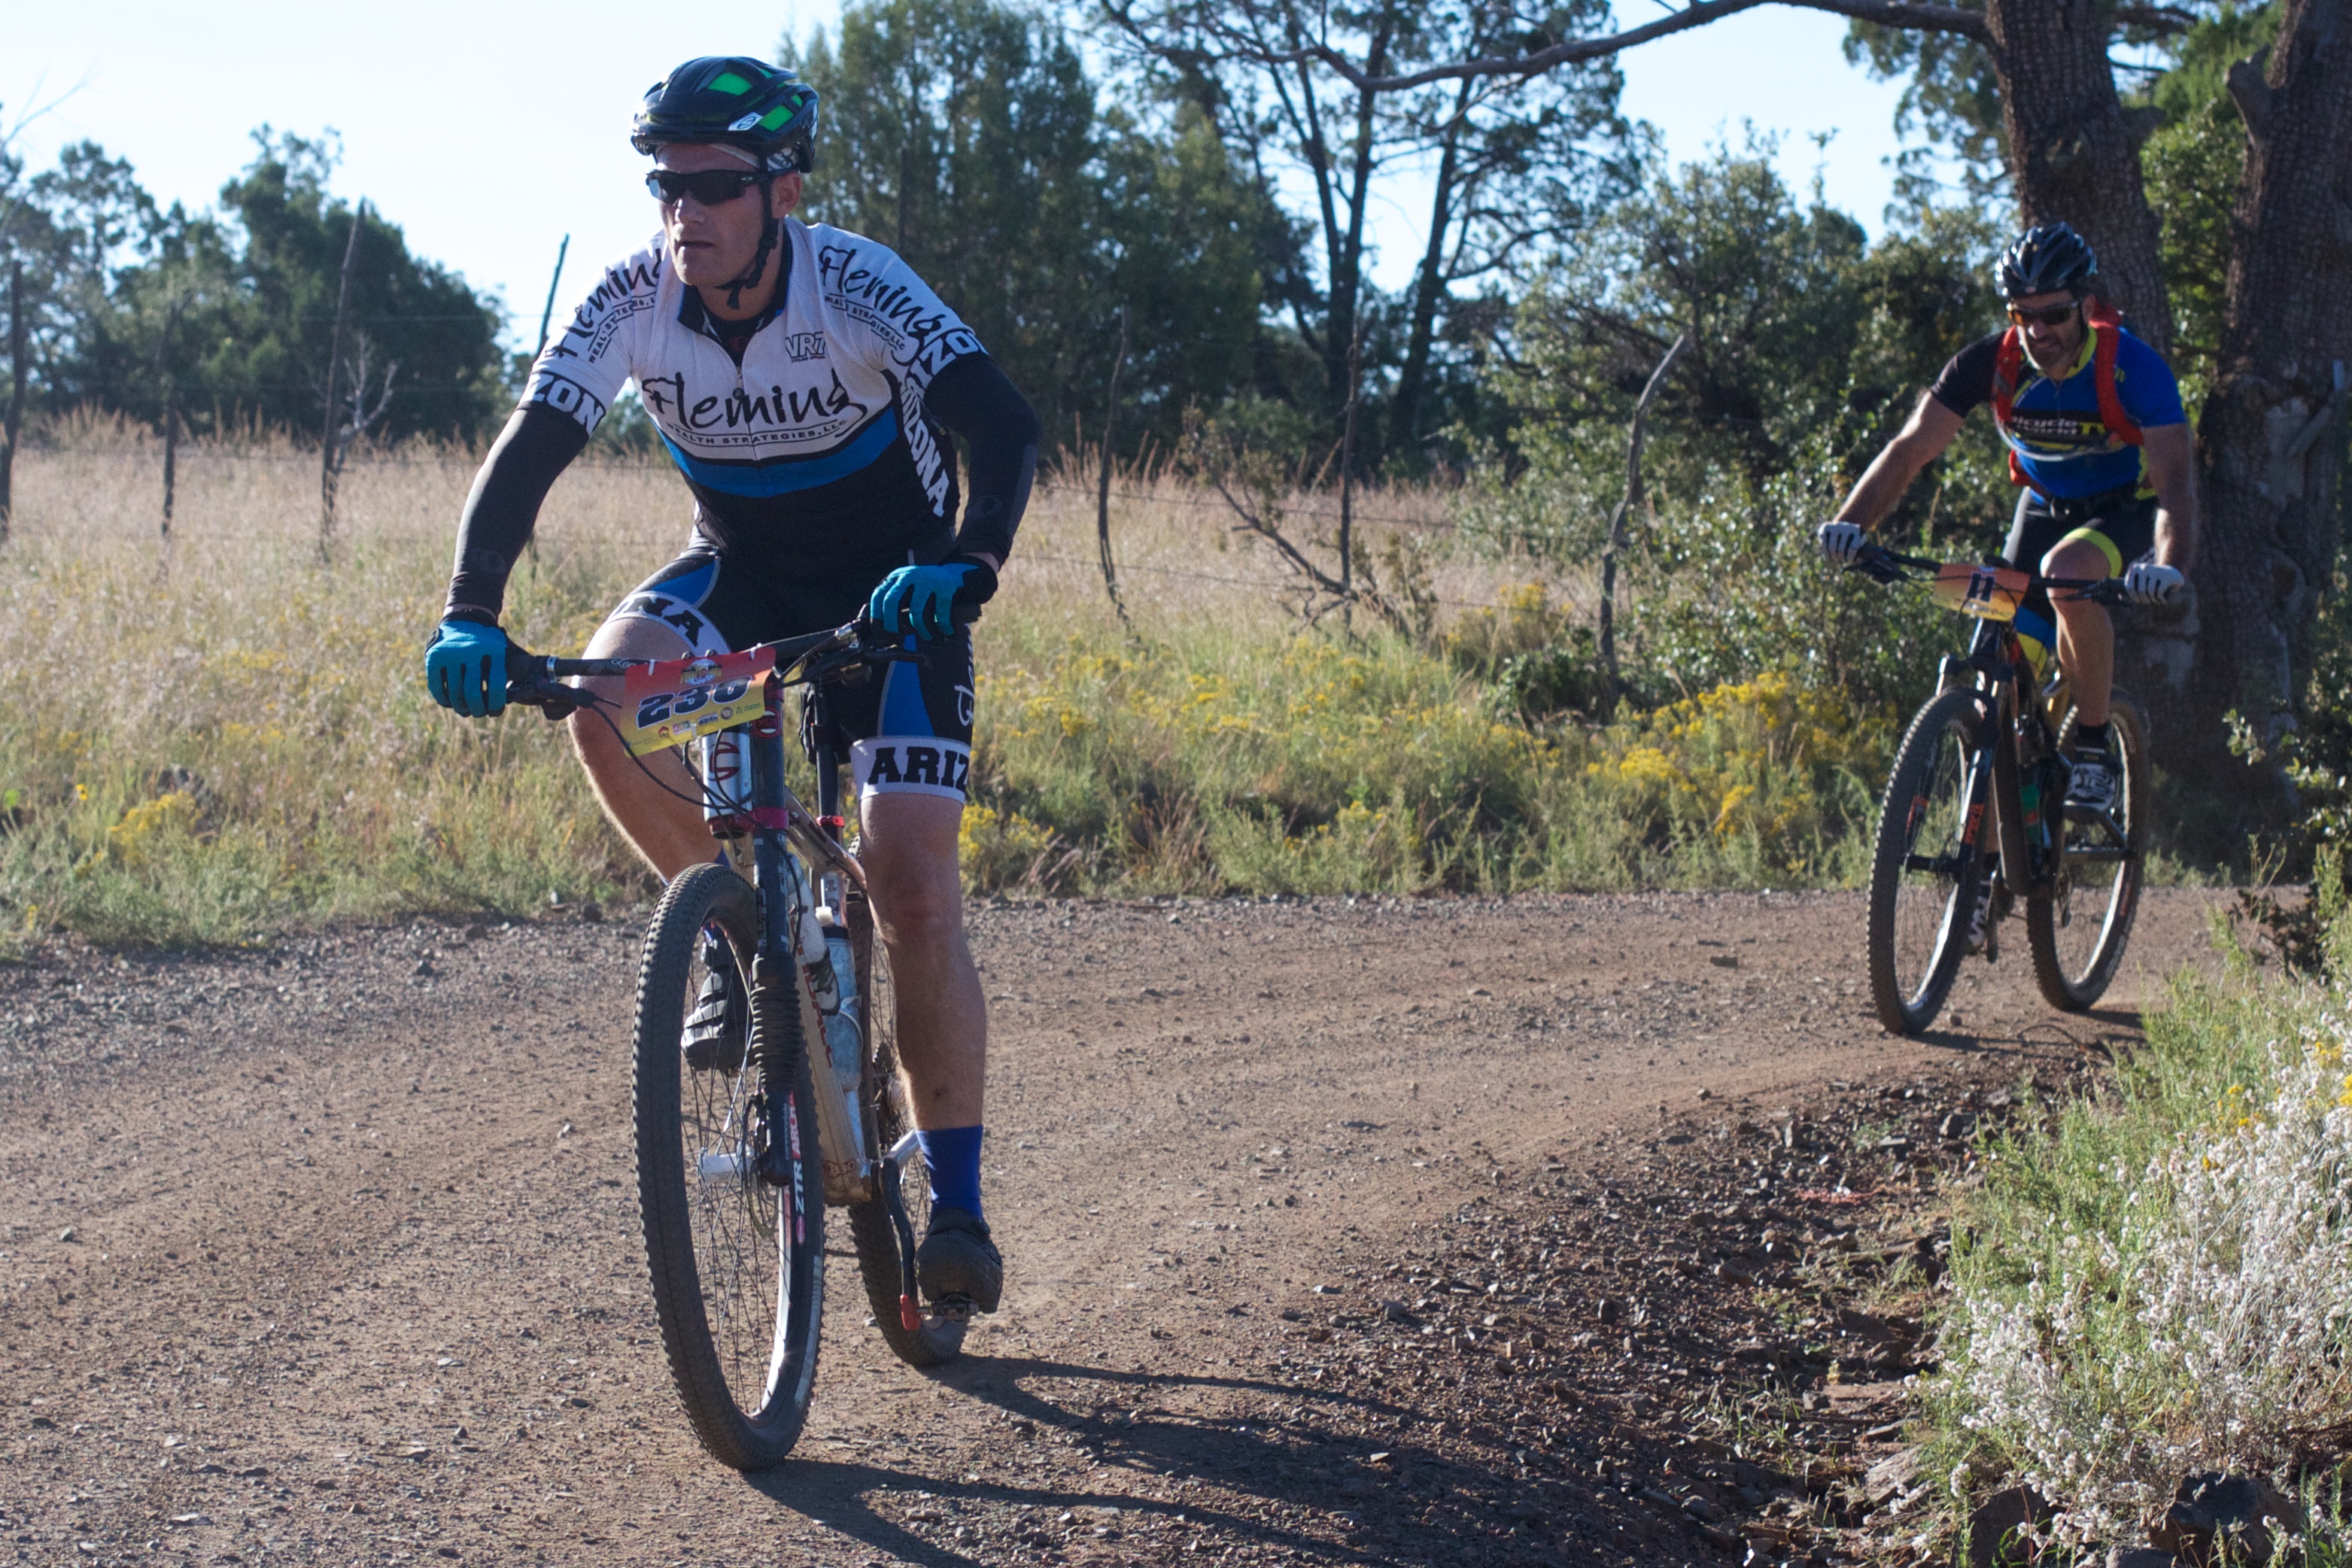
bicycle, vehicle, sports equipment, mountain bike, cycling, race, sports, racing, fotr, mountain biking, road cycling, land vehicle, cycle sport, cyclo cross bicycle, cyclo cross, bicycle racing, road bicycle, endurance sports, racing bicycle, road bicycle racing, duathlon, mountain bike racing, cross country cycling